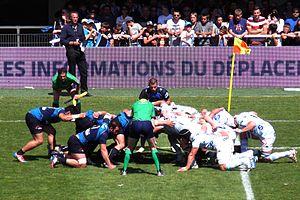
MHR vs RM92, 3 mai 2014.
Le championnat de France de rugby à XV 2013-2014 ou Top 14 2013-2014 est la cent-quinzième édition du championnat de France de rugby à XV. Elle oppose les quatorze meilleures équipes de rugby à XV françaises. Le championnat débute le 16 août 2013 pour s'achever par une finale le 31 mai 2014 au Stade de France.
Cette page présente la saison 2013-2014 du Montpellier Hérault rugby en Top 14 et en H-Cup.